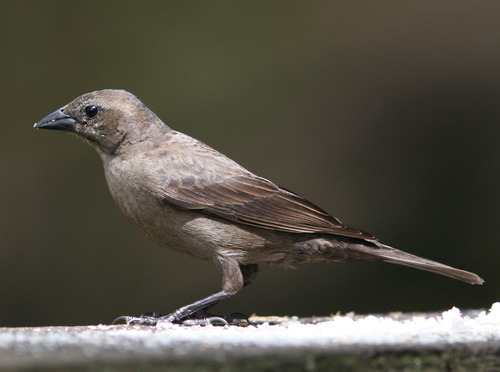
the bird has a small bill, black eyering, and two thighs.
a gray colored bird with brown wings and a short black beak.
this bird has a wide black bill, dark brown wings, and a light brown breast and belly.
a smoky grey bird with brown wings and a black beak and feet.
this bird is different shades of dusky grey and brown, with a very wide, conical beak.
this bird has wings that are black and has a white belly
this small bird has a black bill with light brown crown and dark brown secondaries.
smallish bird with a black bill and feet, it's mostly light brown with dark brown wings .
this bird is grey with black and has a long, pointy beak.
this small bird is primarily brown in color, with a dark brown on its primaries and secondaries.
Species: Shiny Cowbird